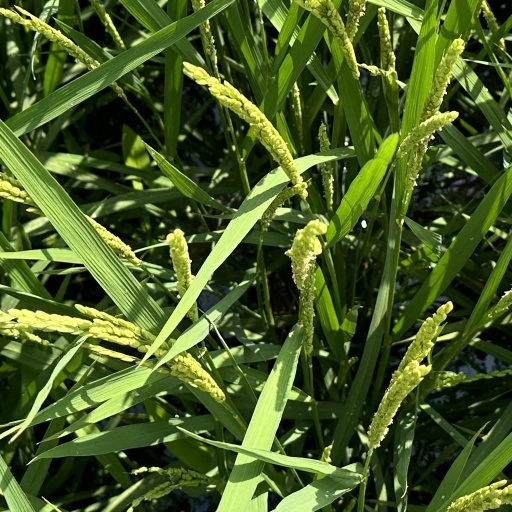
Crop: rice